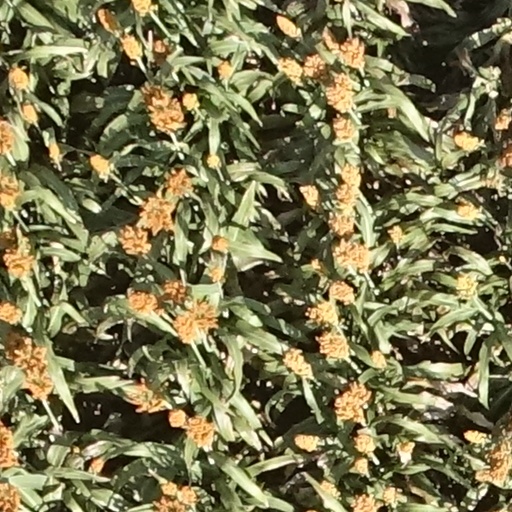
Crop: sorghum